Tashkent State University of Law

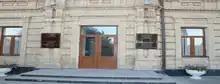
Tashkent State University of Law

The main building, with an area of 3504 thousand square meters, located at 35/2, Sayilgoh street. There are 5 departments in the building, 26 lecture and seminar classrooms, the administration, the University Council Hall, the administrative departments of the university, and the Legal Clinic.